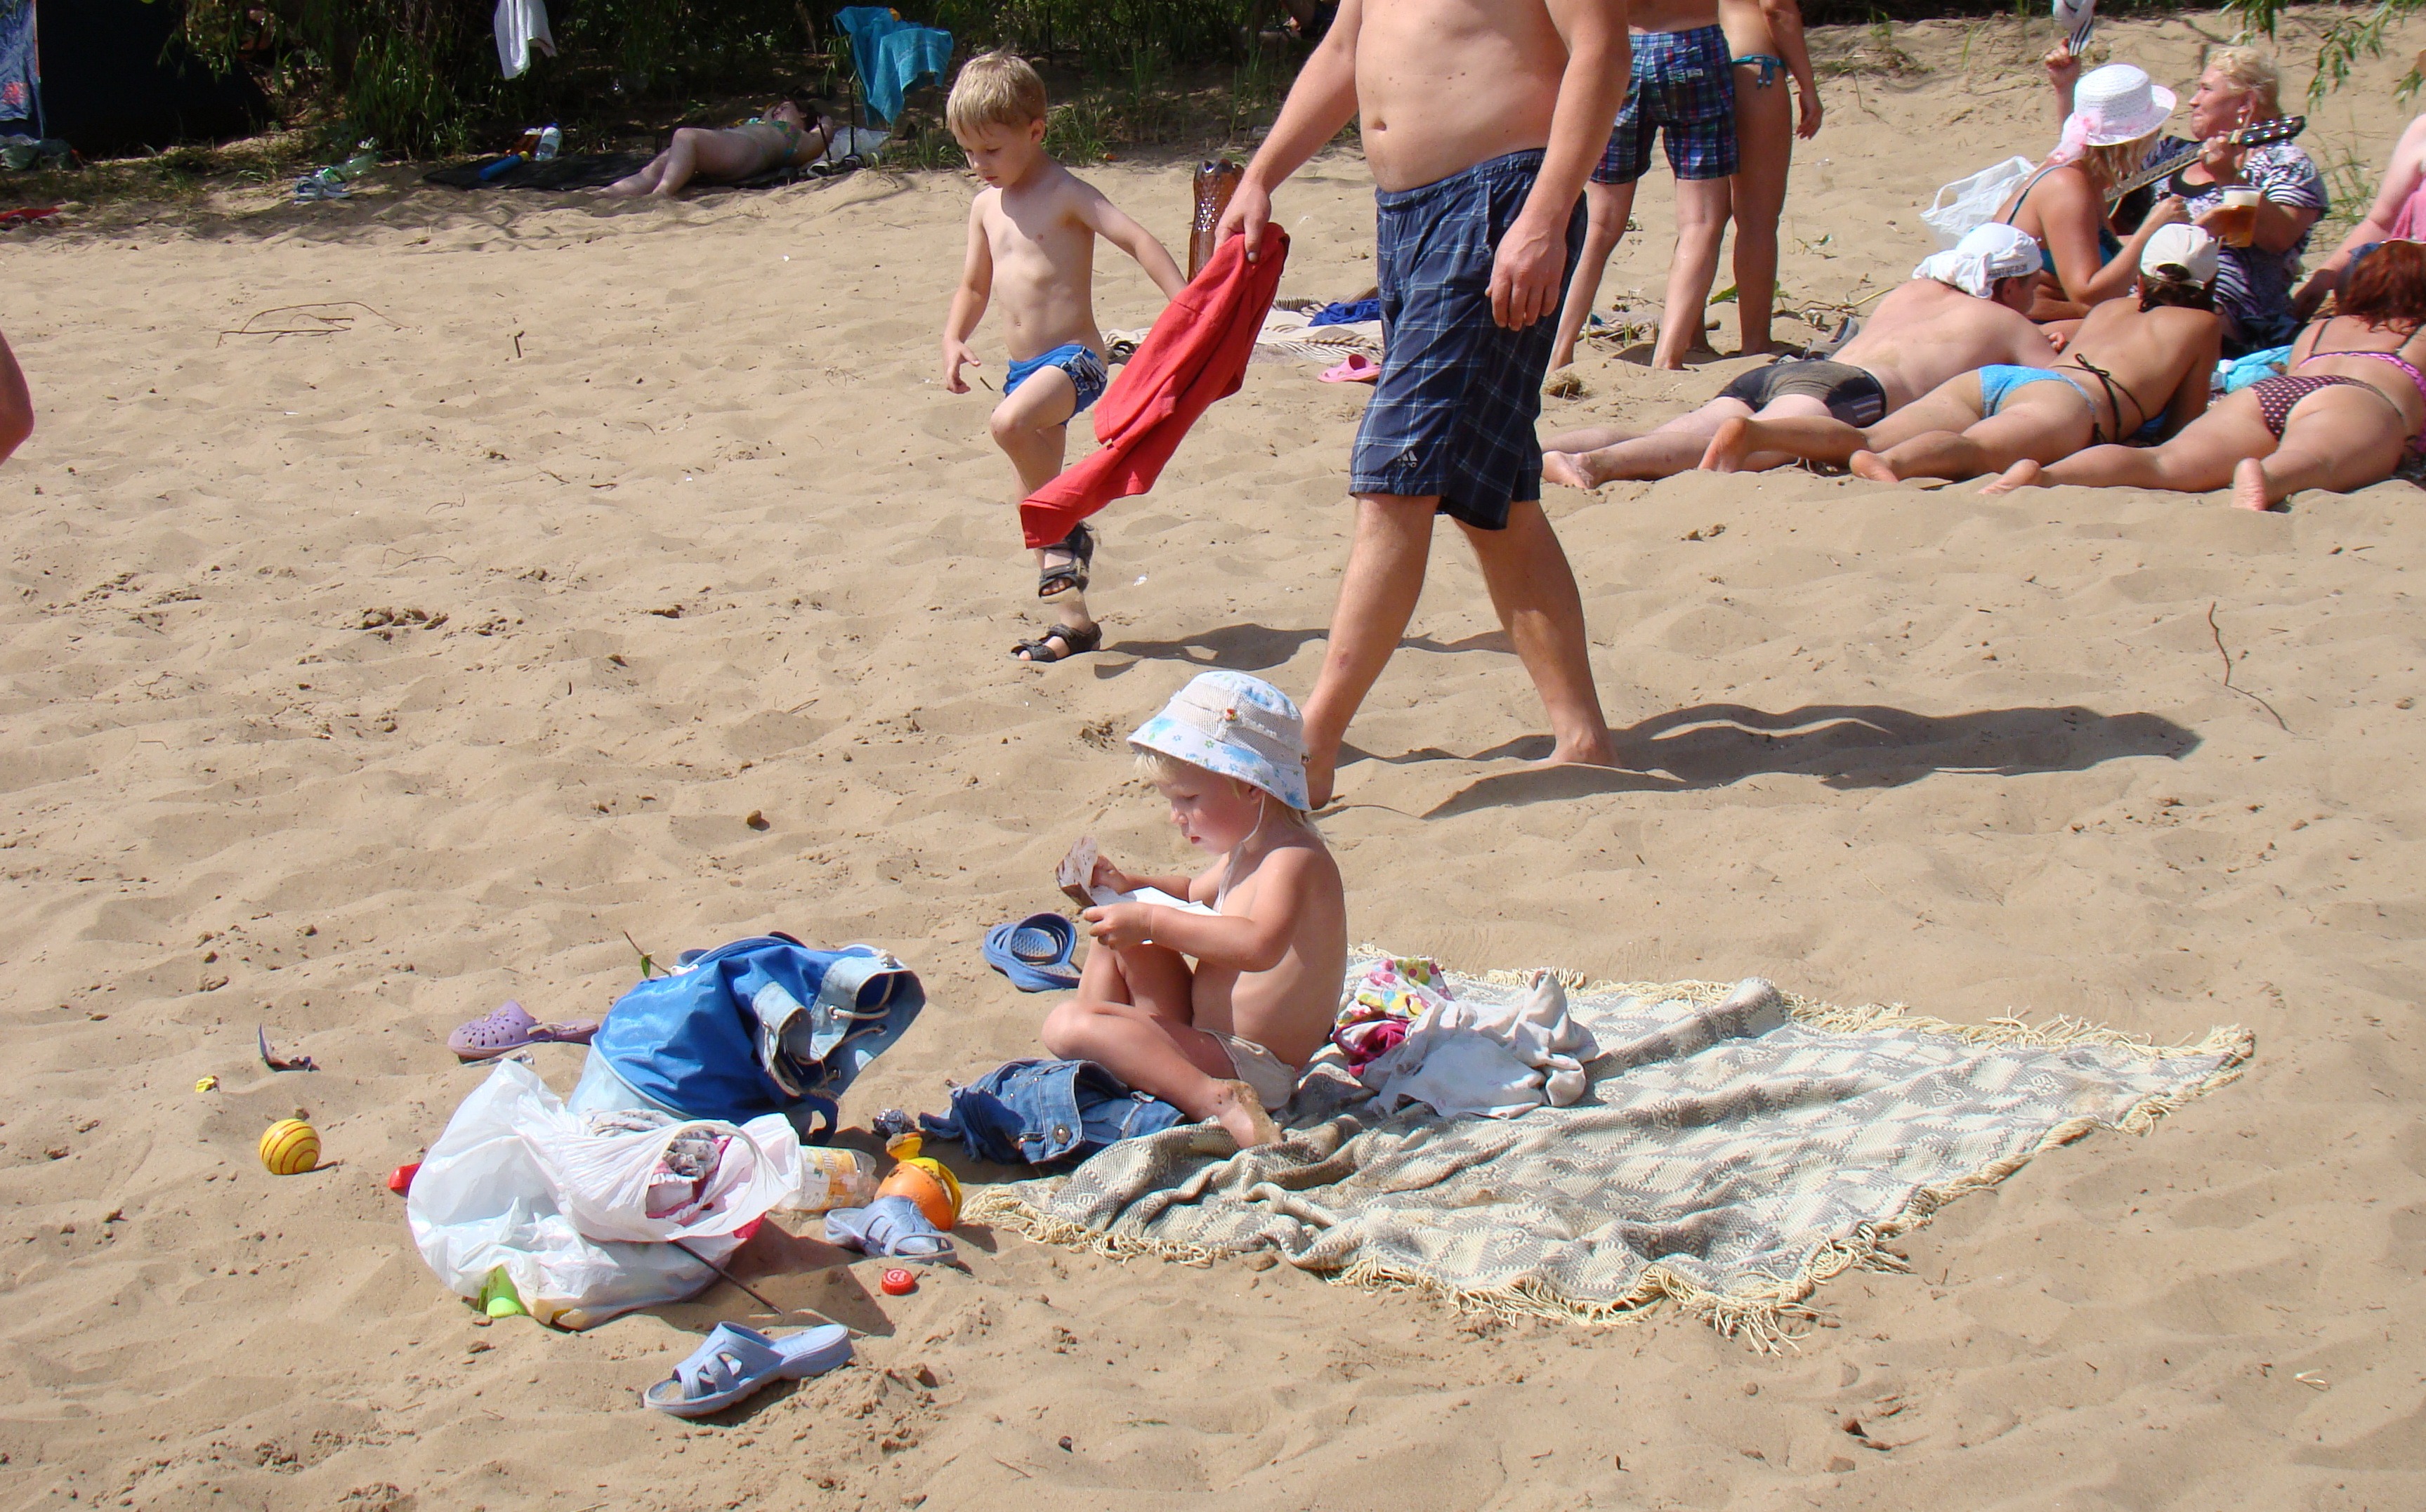
beach, sand, sun, play, kid, summer, soccer, sports, views, rugby union, got to thinking